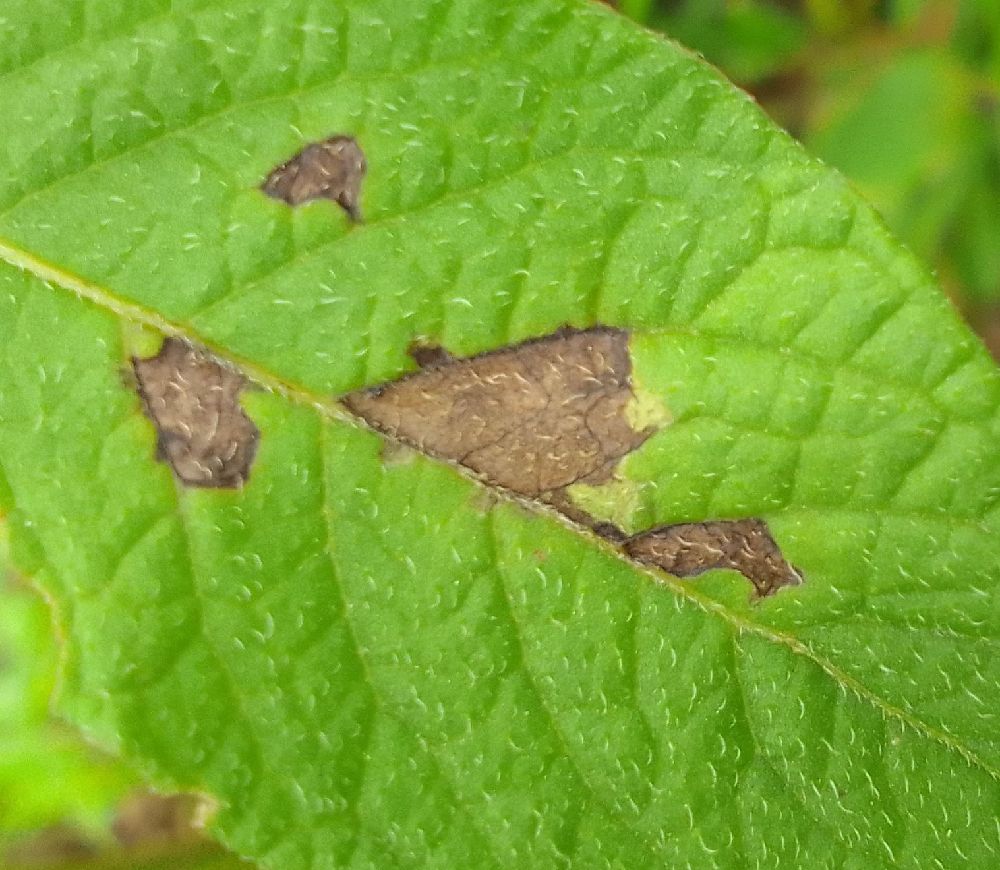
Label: Early blight